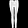
Label: Trouser